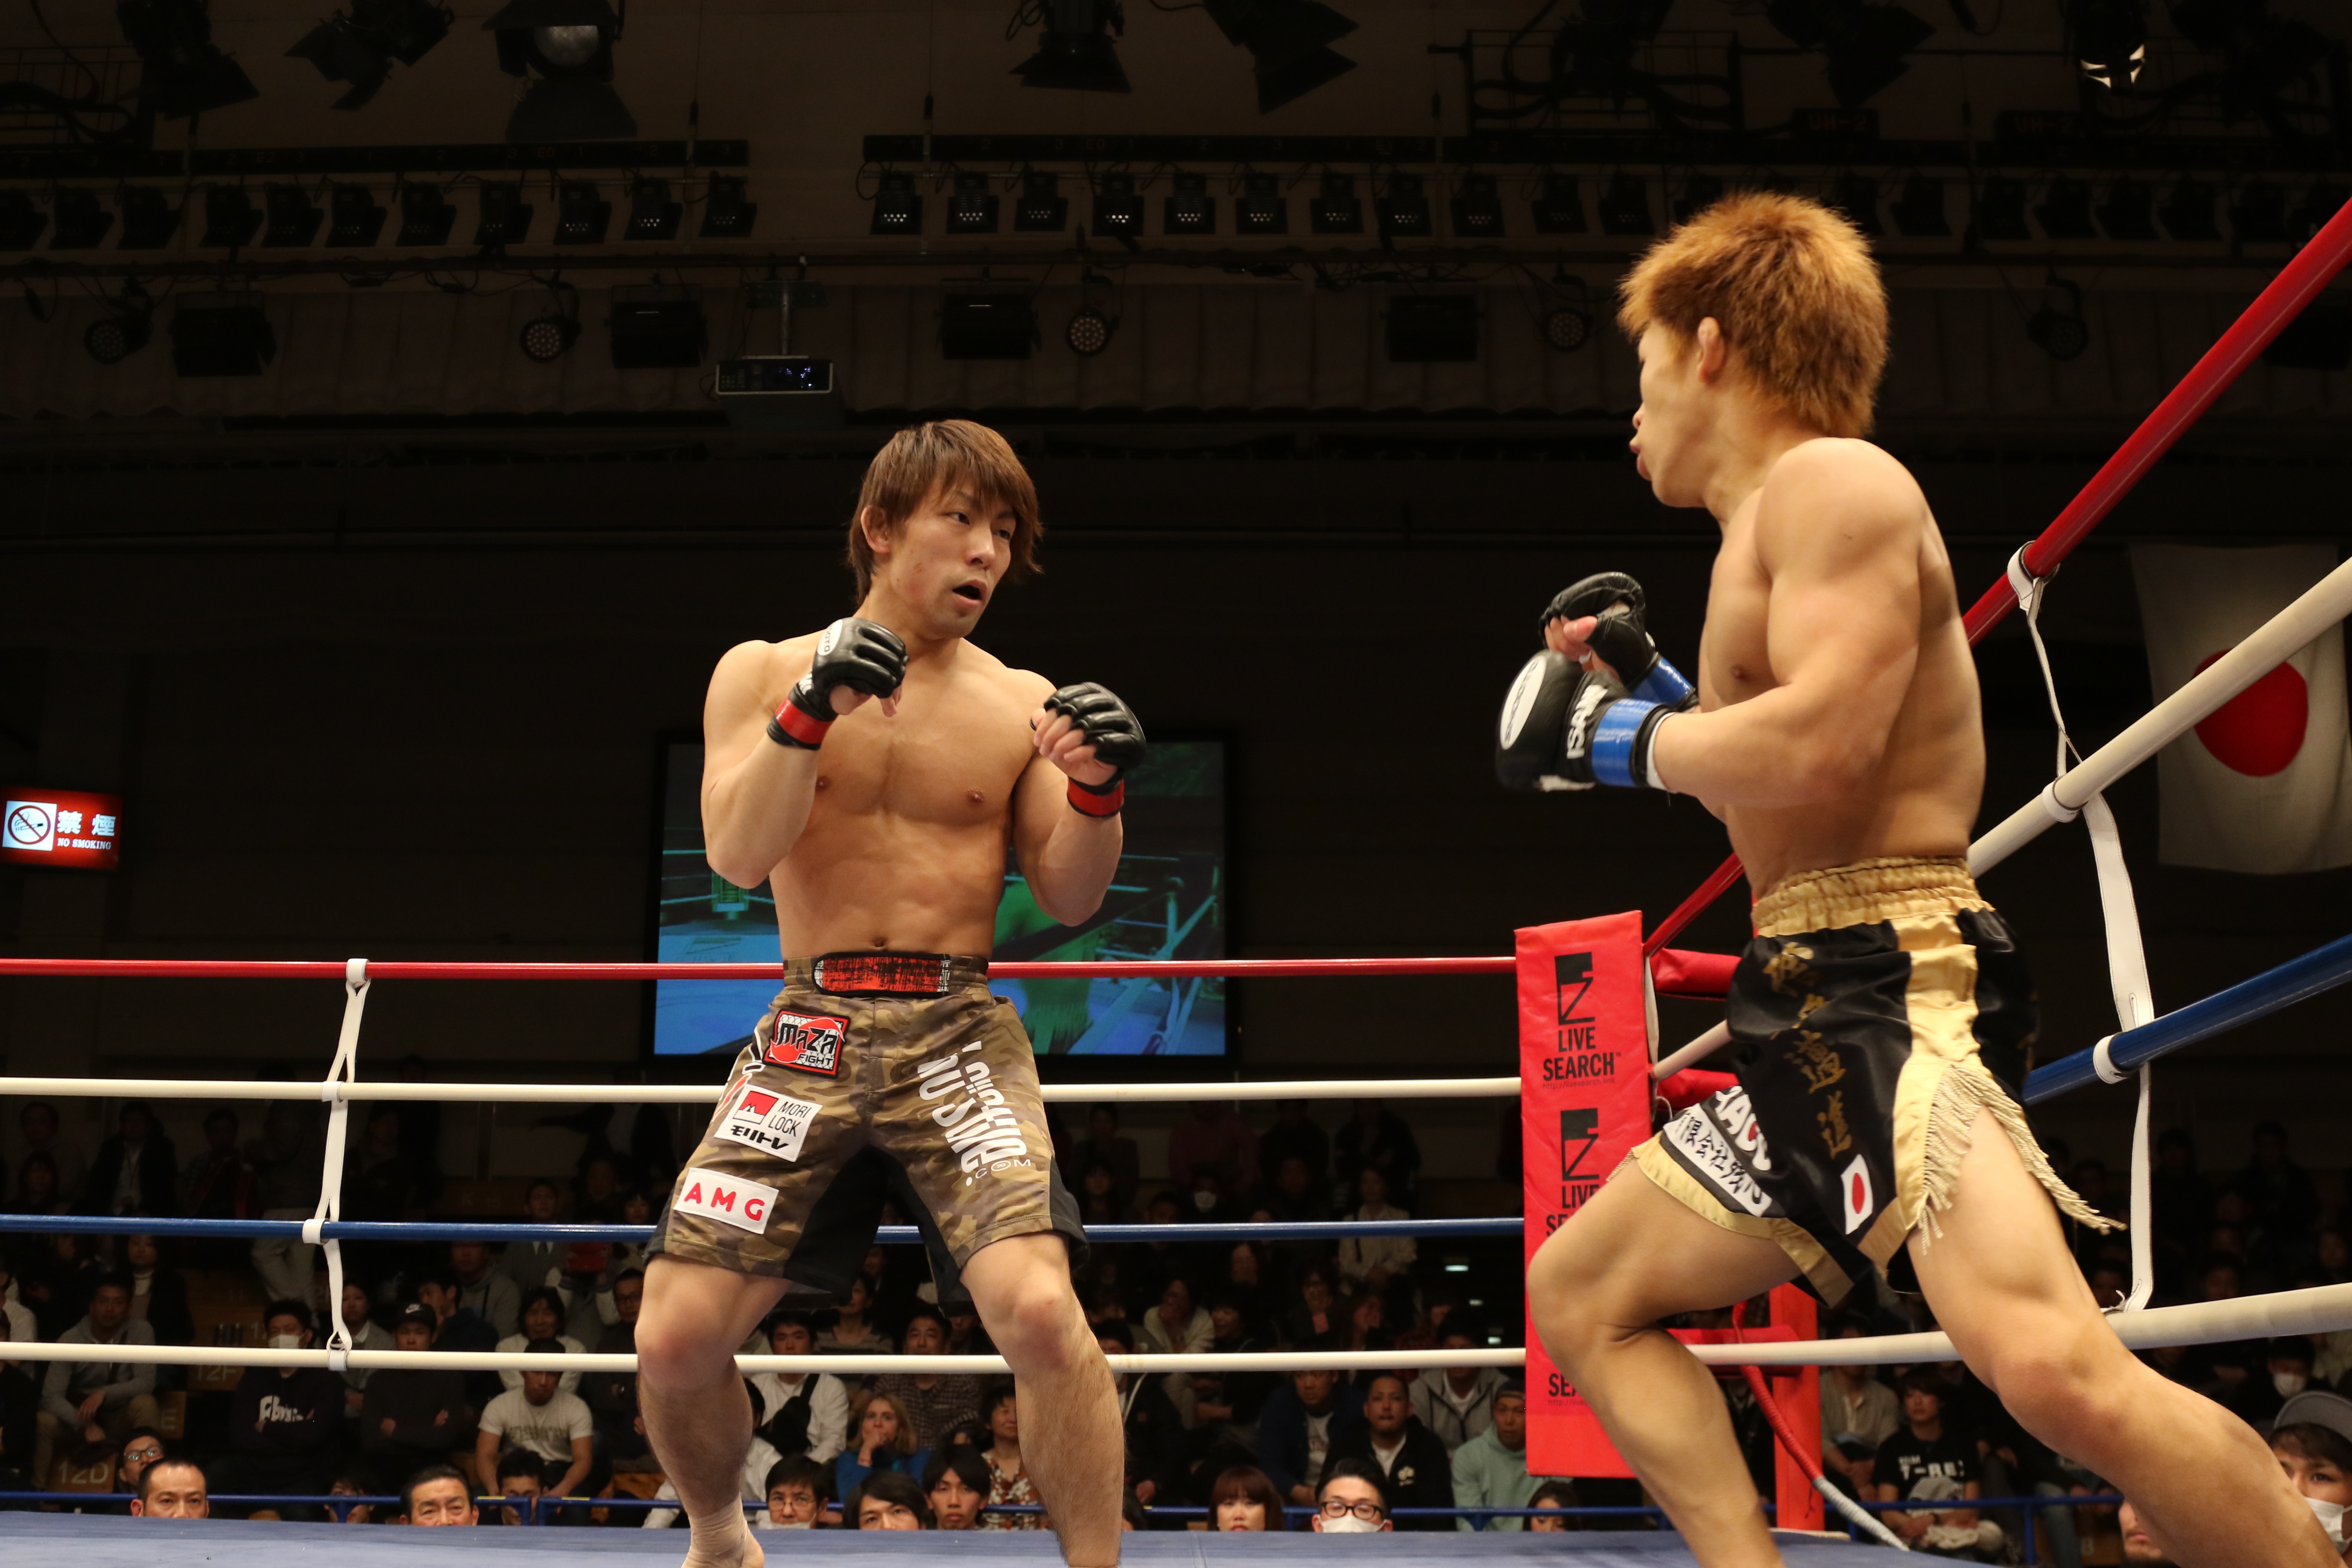
japan, sports, mixed martial arts, mma, shooto, maza, maza fight, kickboxing, muay thai, martial arts, combat sport, individual sports, contact sport, wrestler, striking combat sports, shoot boxing, sanshou, professional boxing